Wren Building

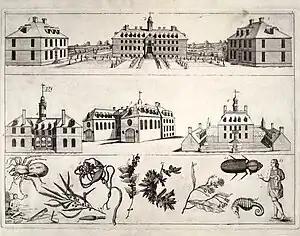
The "Bodleian Plate", ca. 1747, was used during the restoration of the Wren Building (top row and middle of center row) in the early 20th century.

After the completion of the President's House and the added chapel wing in 1732, the College's layout and overall architectural organization changed little until the construction of additional academic buildings in the early-twentieth century. For nearly one hundred and fifty years, the campus consisted of the three buildings—the Wren Building, the Brafferton, and the President's House—proportionally arranged in the College yard. With the Wren Building (or "College" as it was called) placed in the middle and bounded by the Brafferton to the south and the President's House to the north, the view gave visitors a sense of balance and proportion, important tenets of the Enlightenment and visible in Jacobean, Anglo-Dutch, and Georgian architecture of the period. To complete the view, a formal geometric garden of hedge rows, topiaries, planting beds, and marl paths was laid out in the College yard facing Duke of Gloucester Street, and a botanical and scientific garden was laid in the back, which led to acres of woodlands and streams. Archaeological and historical evidence points to the formal garden in the front having been destroyed by the late-eighteenth century. Plans drawn up by French engineers of Williamsburg in 1782 show plain rectangular beds ornamenting the front, and later nineteenth-century engravings and photographs show rows of trees and even cows lounging in the College yard. Any remaining physical trace of the gardens were finally obliterated in 1862, when massive earthworks were built during the Siege of Williamsburg. However, the Brafferton Building was most likely facing the opposite way and was therefore excluded from this garden area.